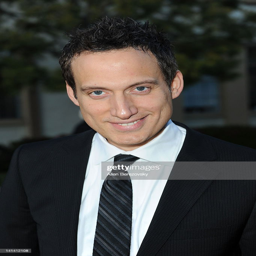
comedian attends the festival 's 26th opening night awards gala .